Ryan Smith (baseball)

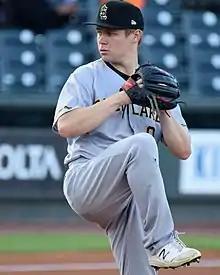
Smith in 2022 with the Salt Lake Bees

Ryan William Smith (born August 13, 1997) is an American professional baseball pitcher who is a free agent.